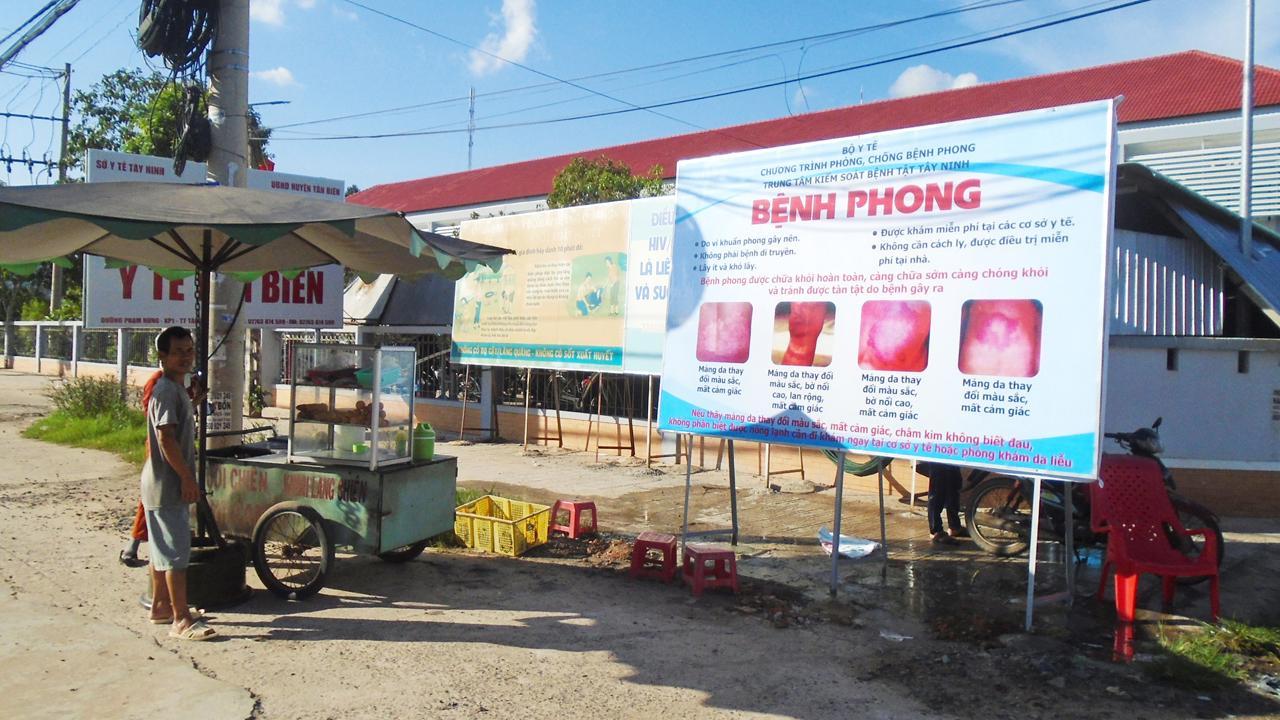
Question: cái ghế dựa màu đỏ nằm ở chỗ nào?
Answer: cái ghế dựa màu đỏ nằm ngay bên phải cái bảng thông tin về bệnh phong